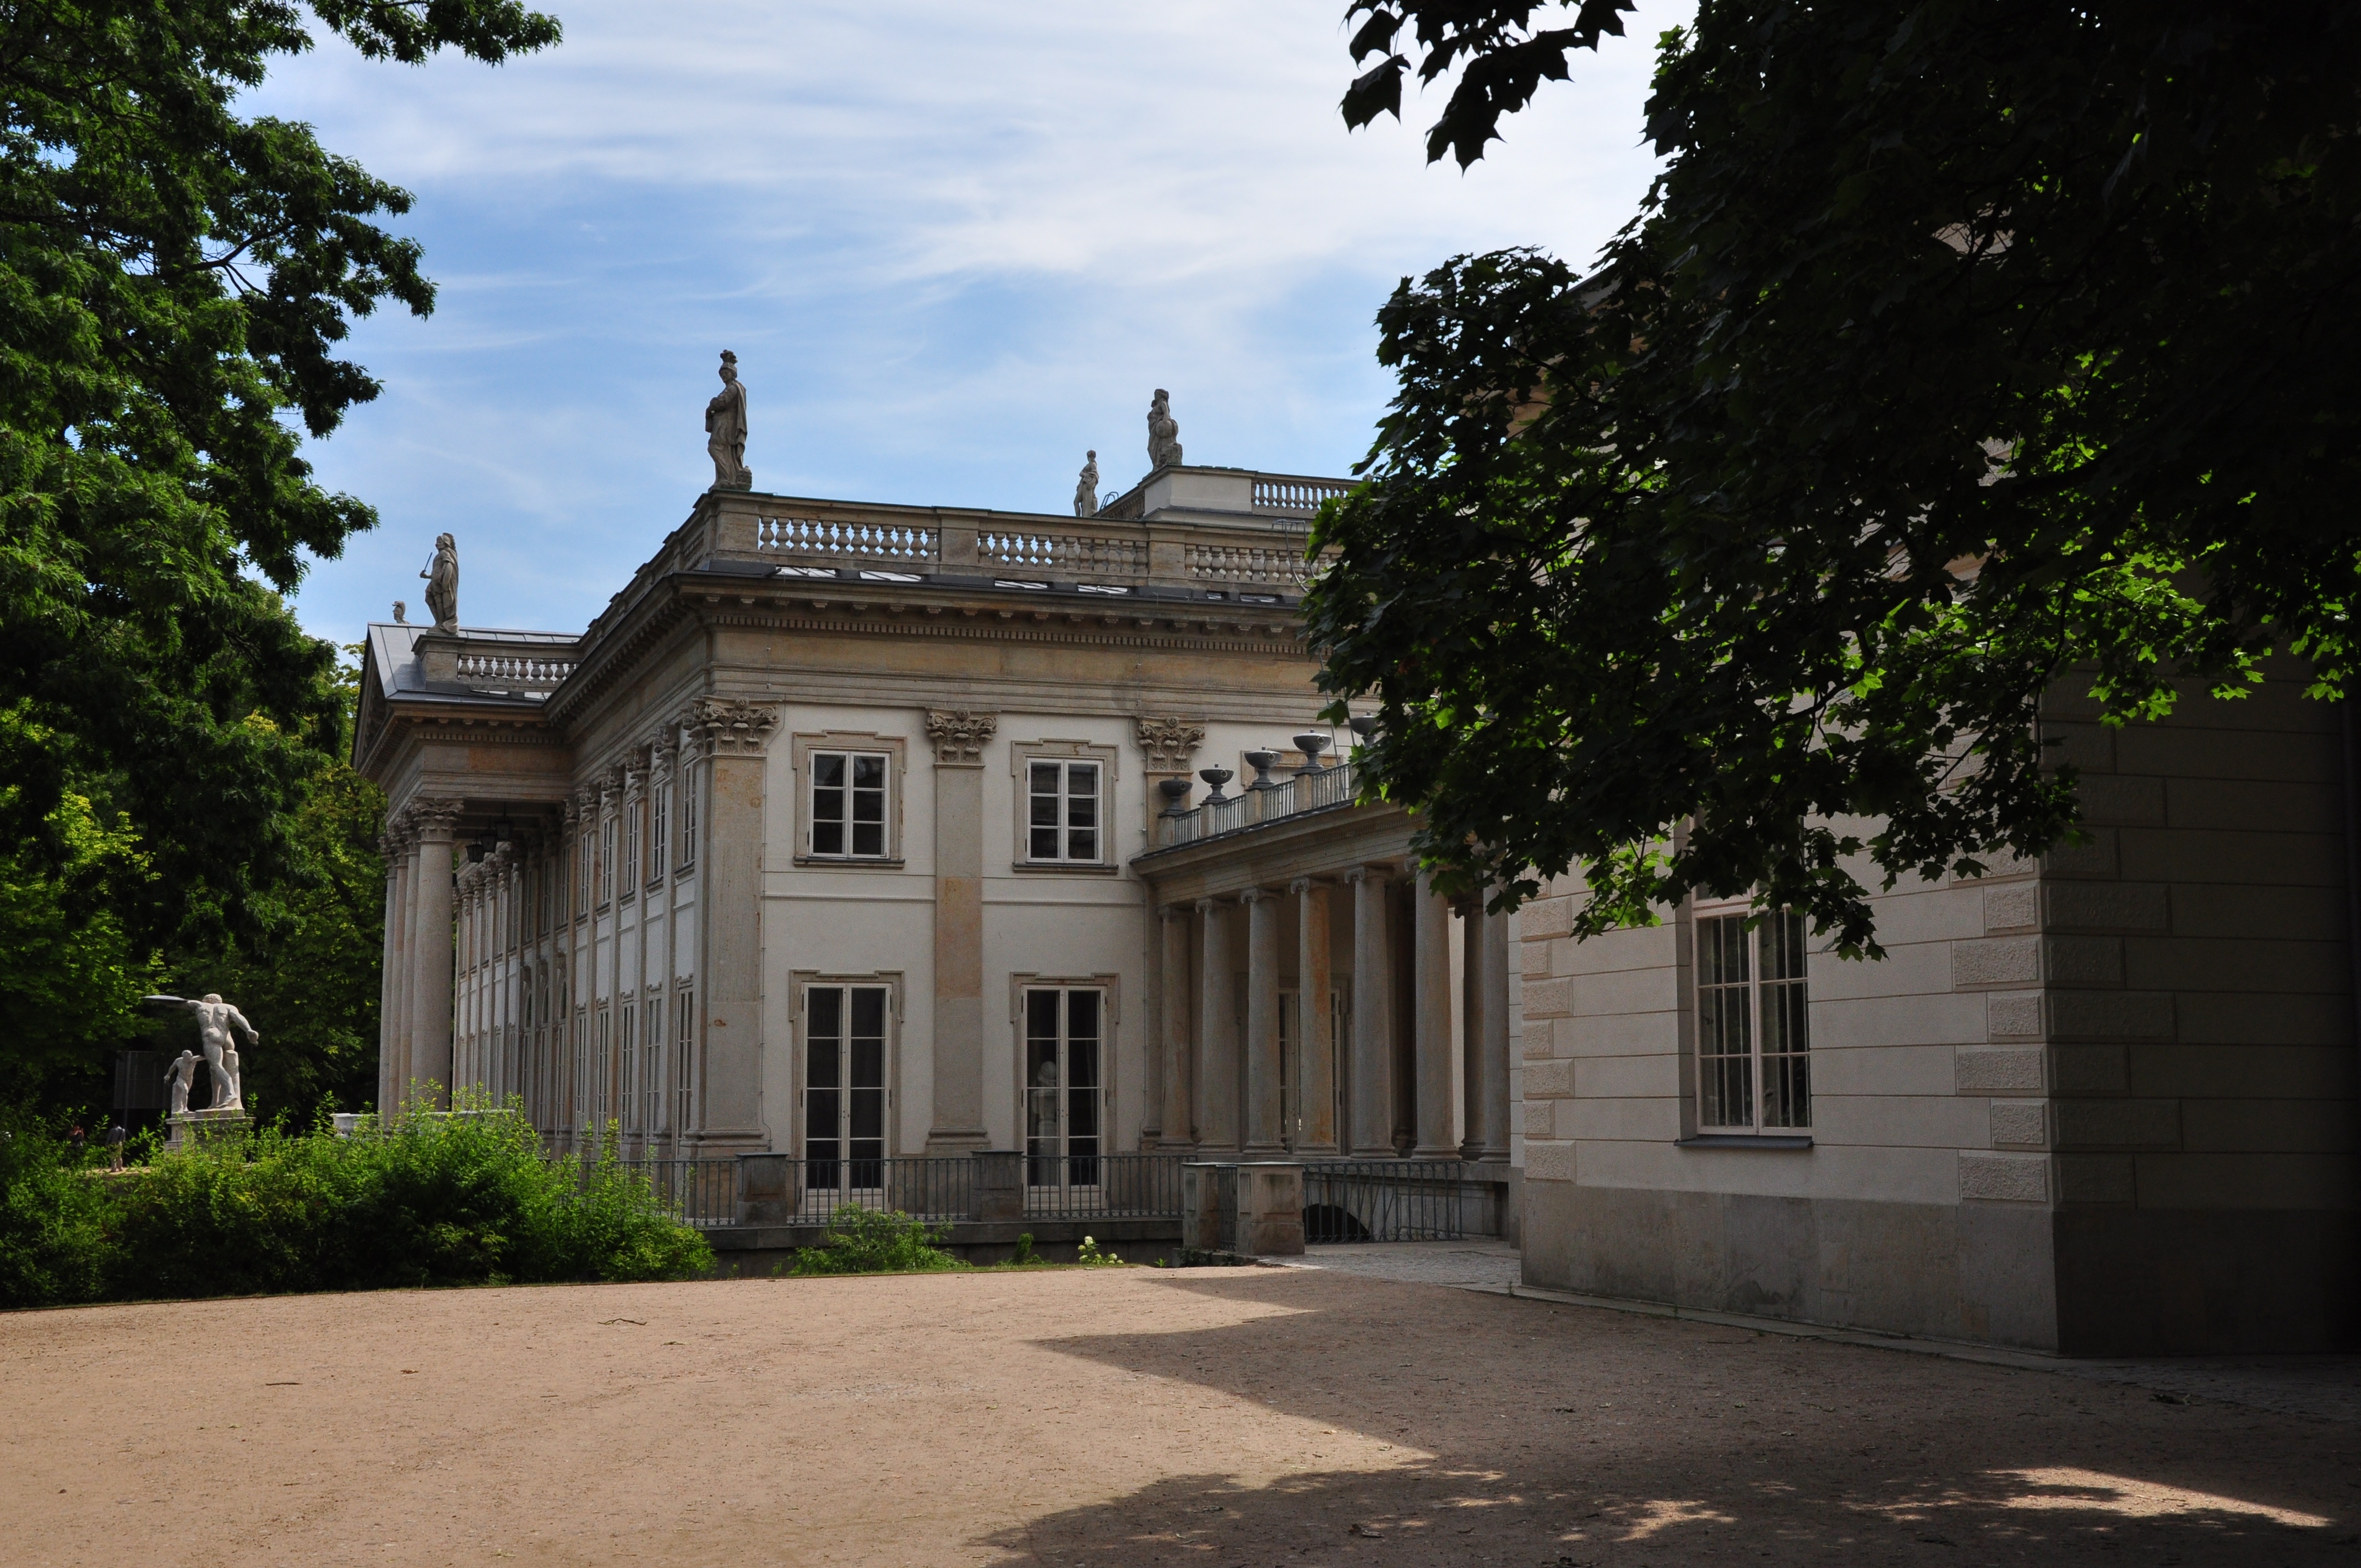
architecture, mansion, house, building, chateau, palace, home, monument, summer, park, facade, poland, estate, warsaw, neighbourhood, urban area, residential area, park azienkowski, royal bathroom